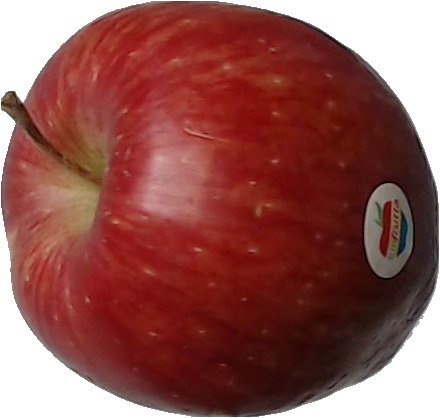
Label: apple_red_1